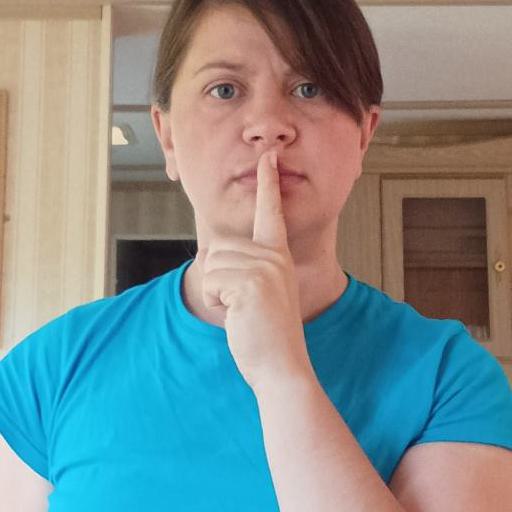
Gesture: mute